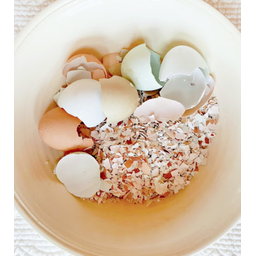
Label: eggshells